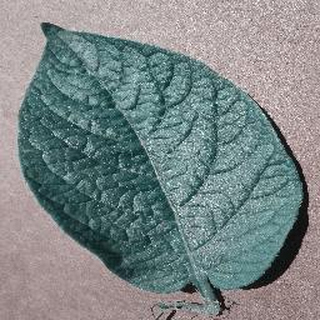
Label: healthy_potato